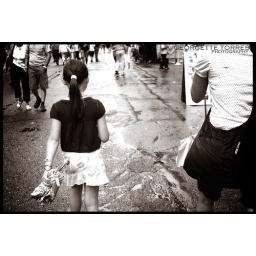
A NYC photo of a girl in the street